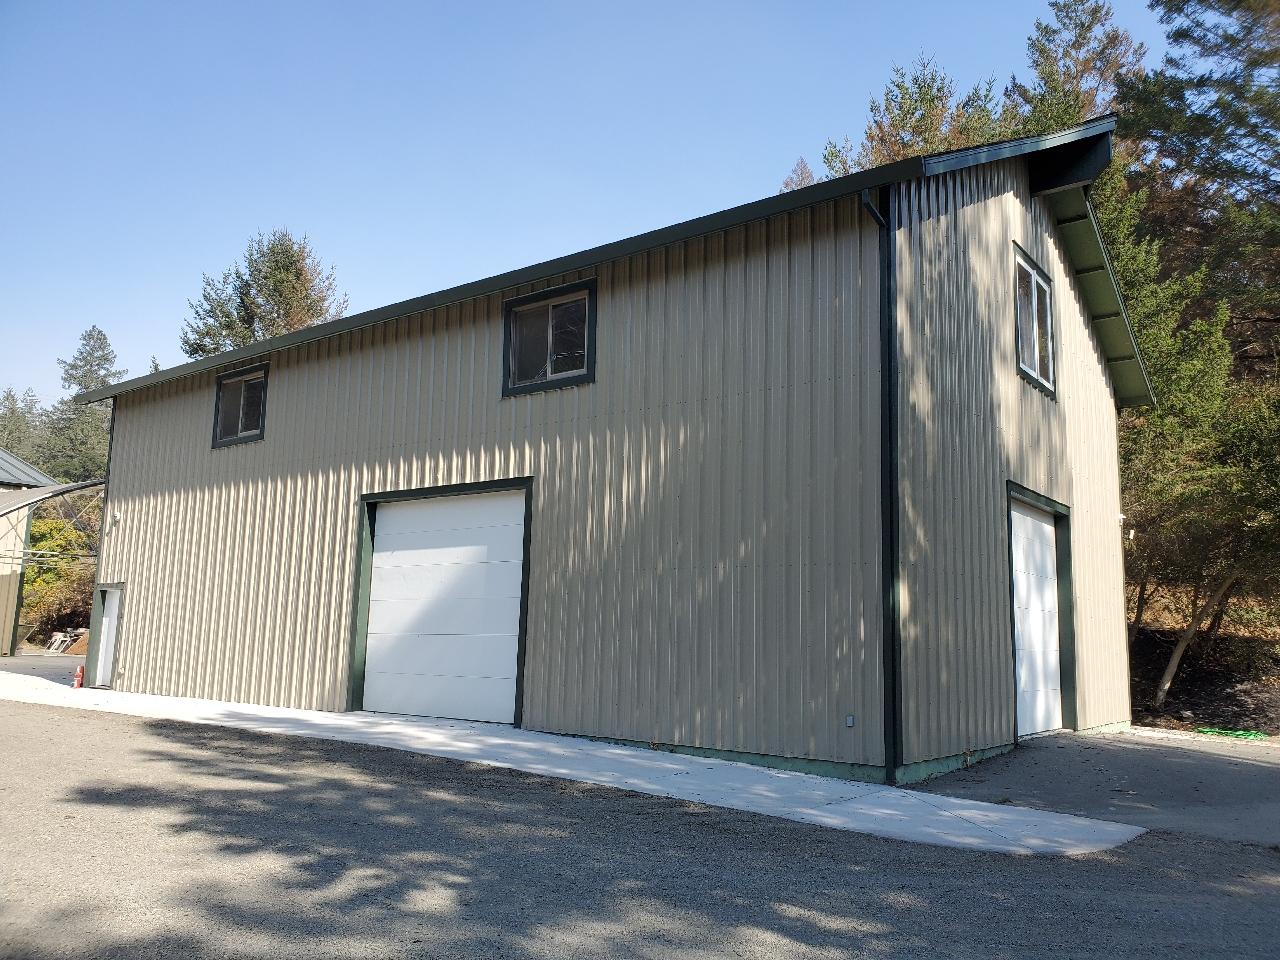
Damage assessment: no_damage